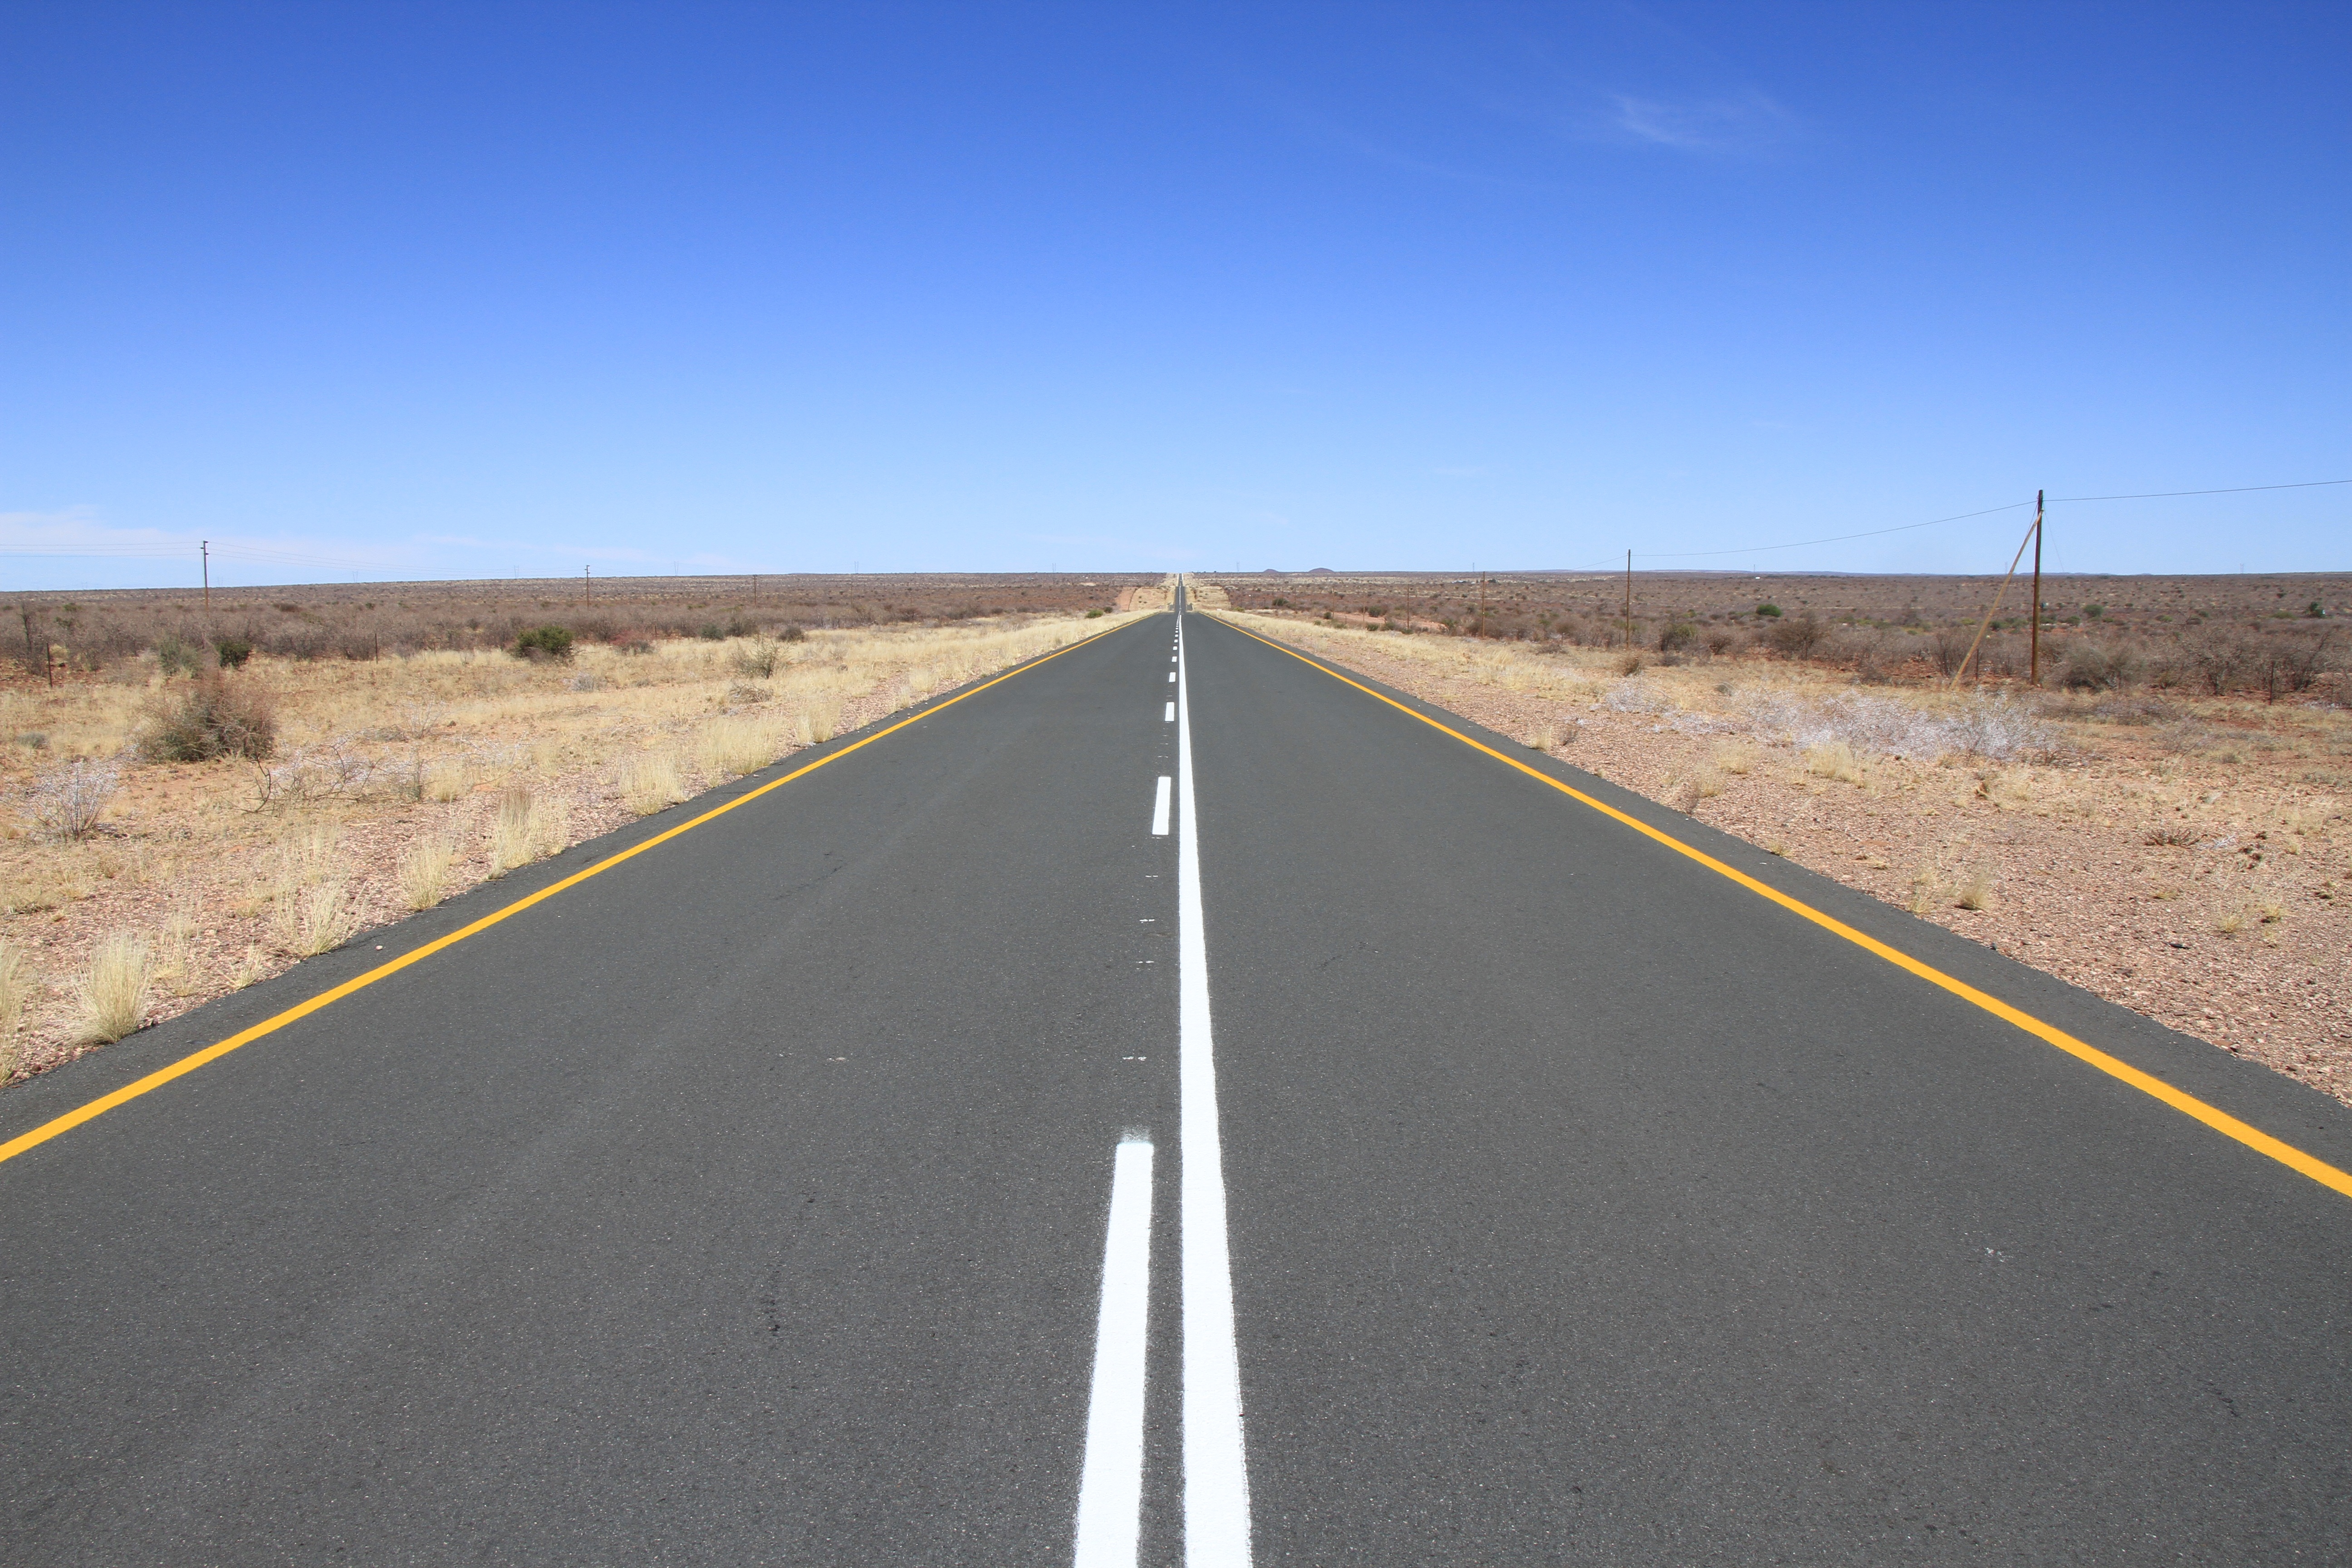
horizon, road, highway, asphalt, lane, straight, road trip, infrastructure, away, forward, road surface, nonbuilding structure, controlled access highway